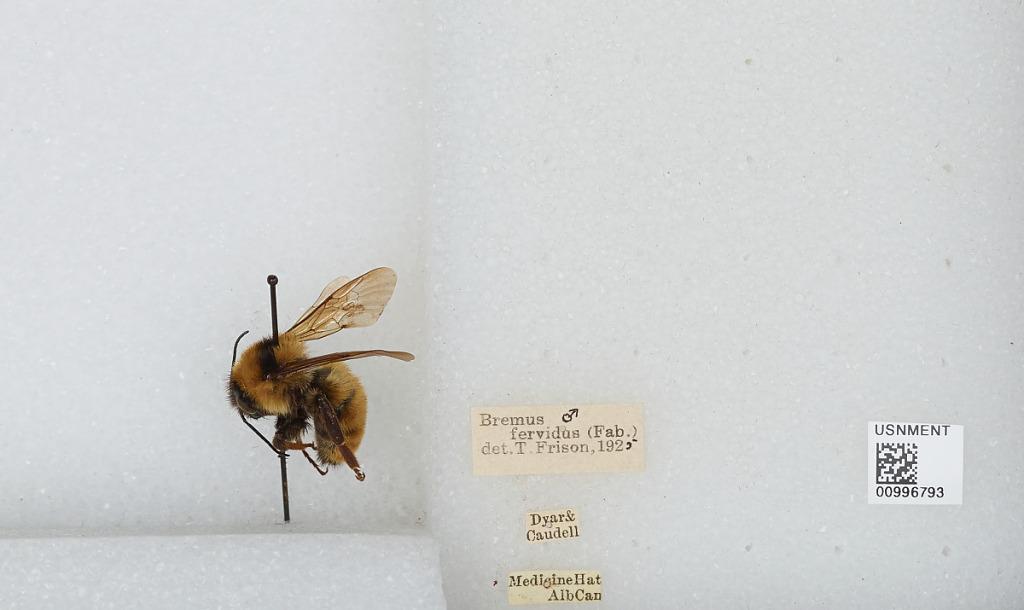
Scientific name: Bombus (Fervidobombus) fervidus fervidus (Fabricius)
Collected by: Dyar & Caudell
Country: Canada
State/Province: Alberta
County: Cypress
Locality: Medicine Hat
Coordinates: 50.0417, -110.677
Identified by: Frison, T.